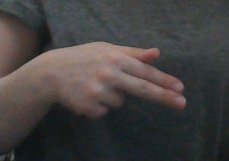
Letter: ghain